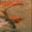
Label: deer